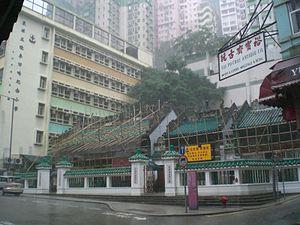
Un temple Man Mo ou Man Mo Miu est un temple dédié au dieu de la littérature Man Tai, également appelé Man Cheong （文昌）, et au dieu soldat Mo Tai, aussi appelé Kwan Tai et Guan Yu, et déifié sous le nom Guandi. Ces deux dieux étaient vénérés par les étudiants et fonctionnaires avant leurs examens durant les dynasties Ming et Qing. Il y a plusieurs temples Man Mo à Hong Kong.